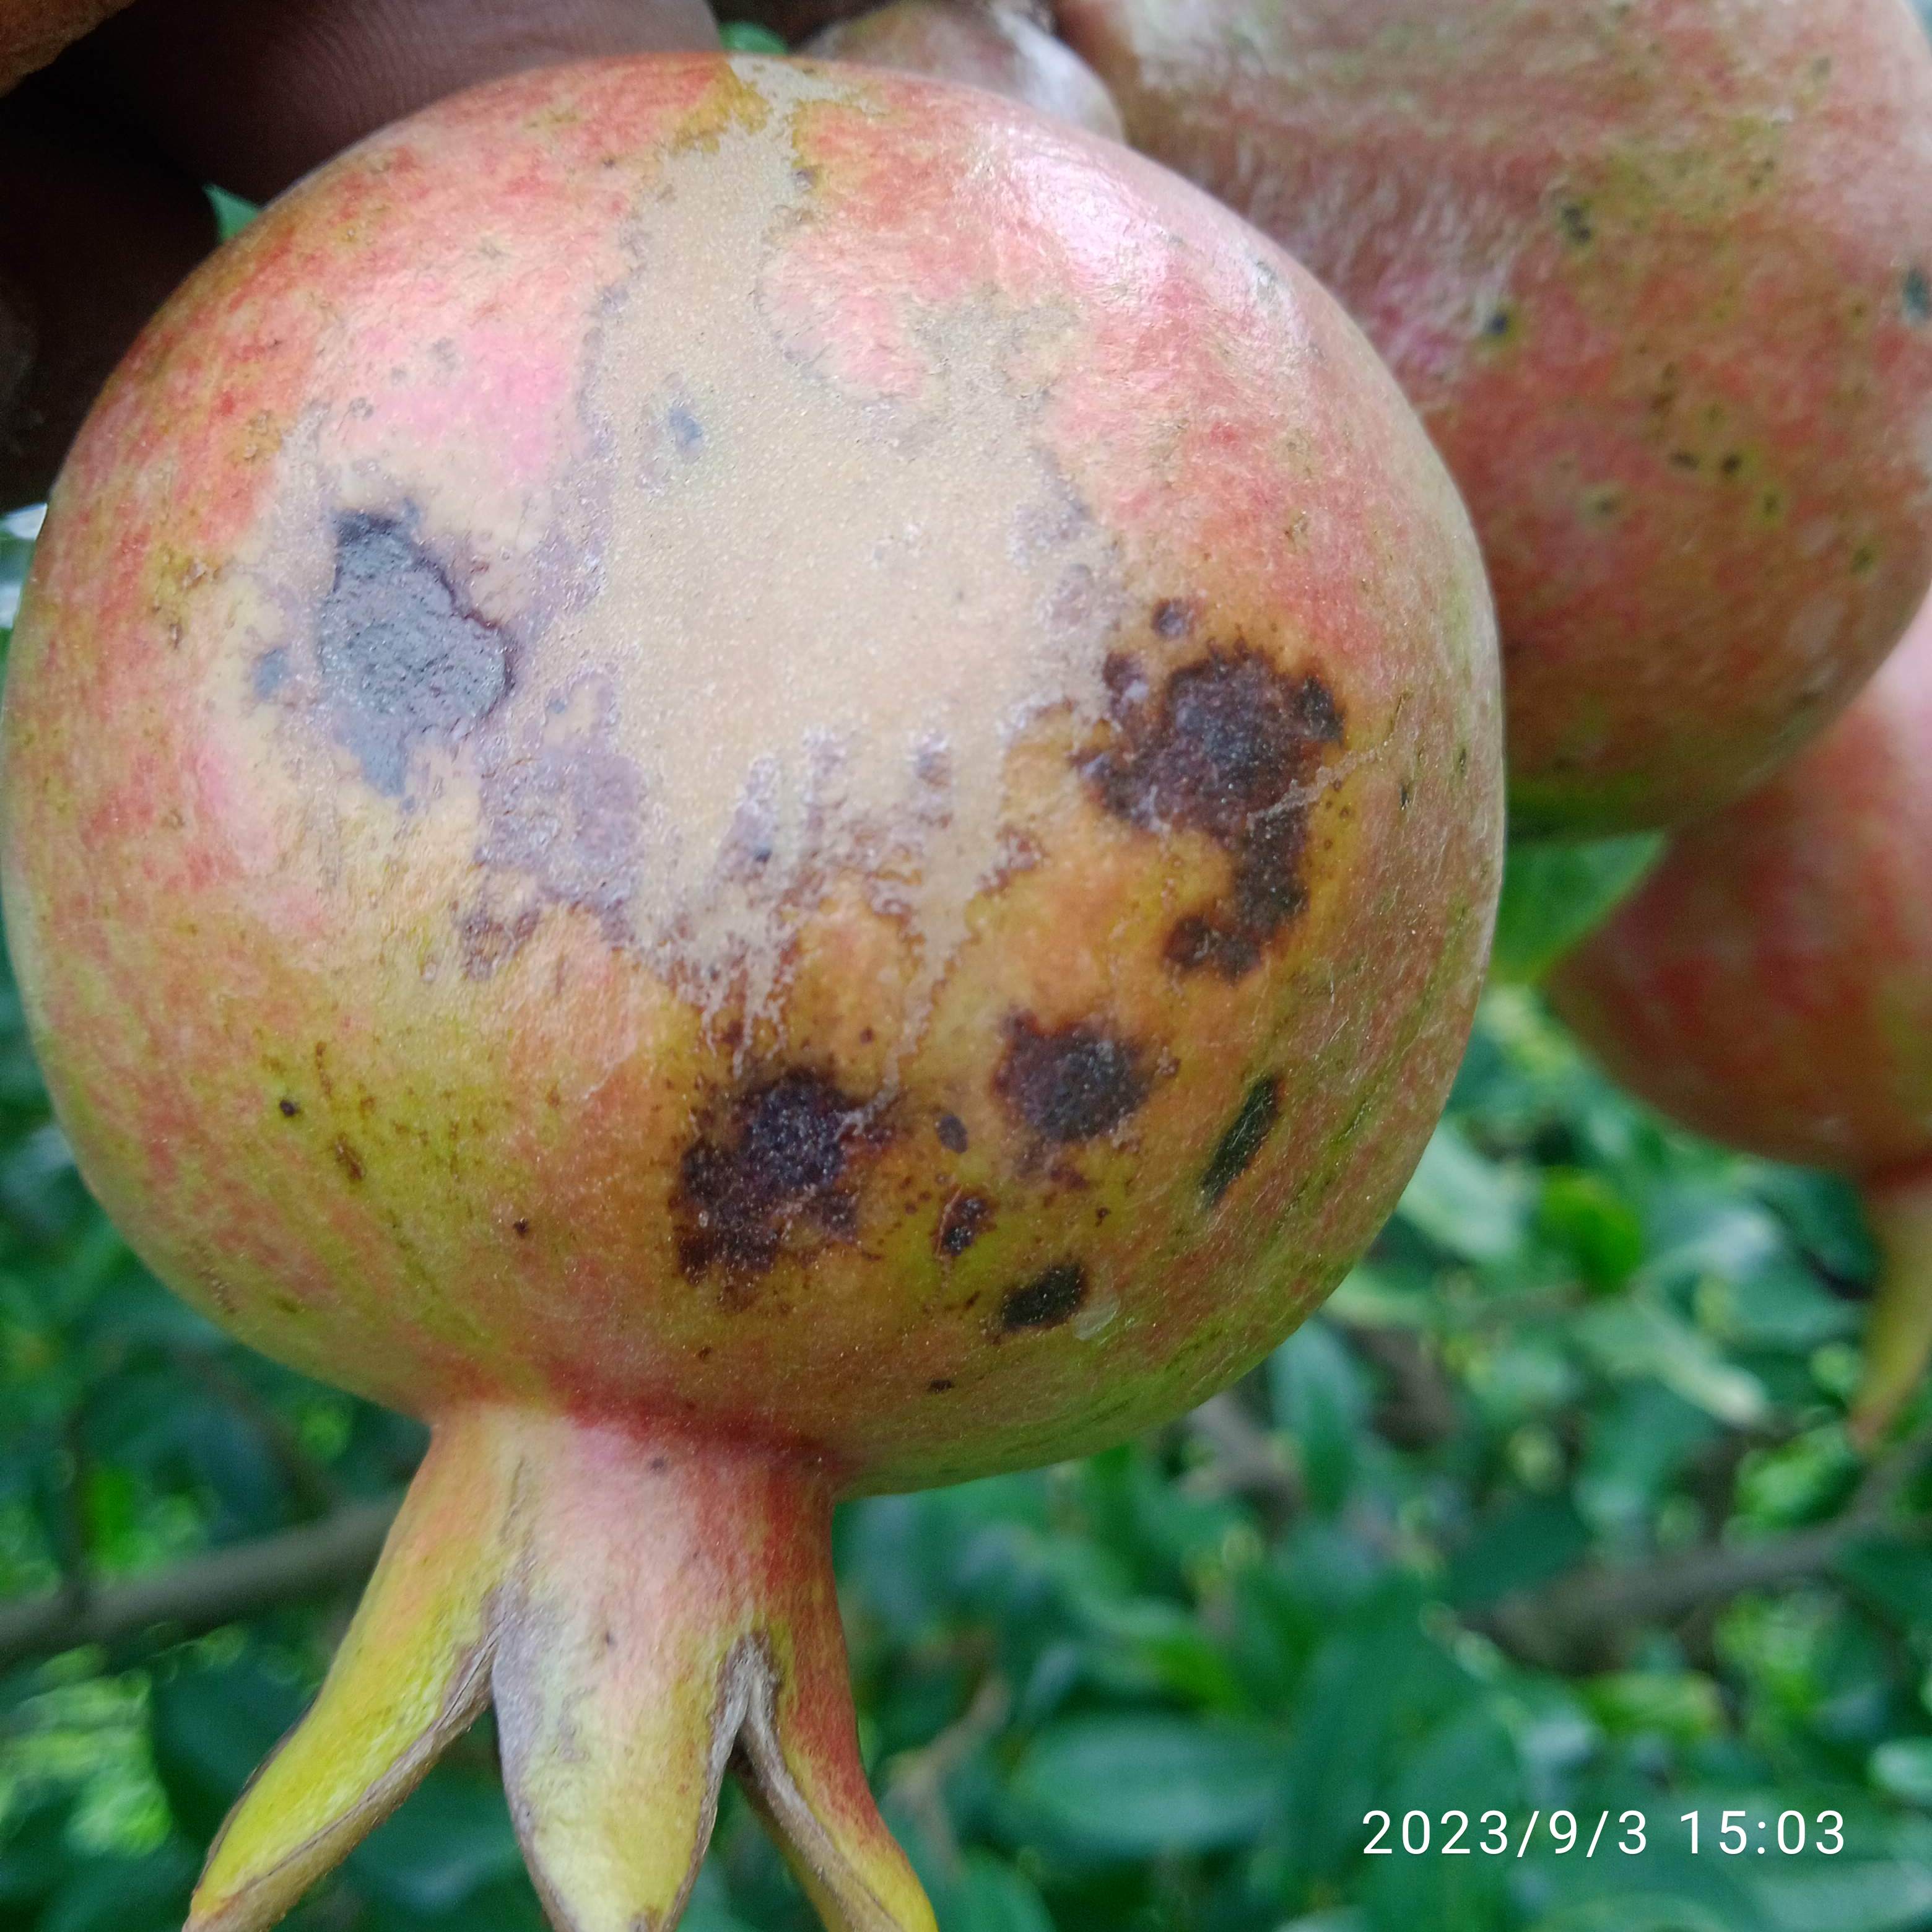
Label: Anthracnose